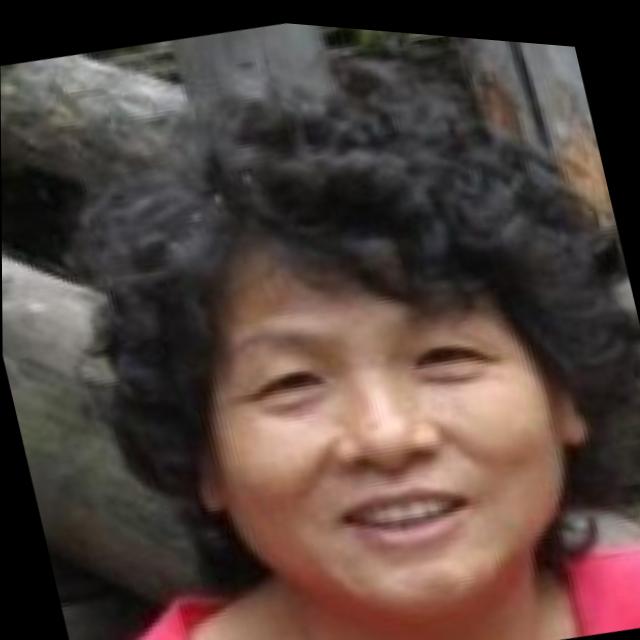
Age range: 45-64